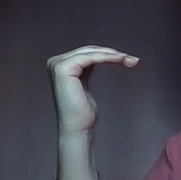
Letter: haa